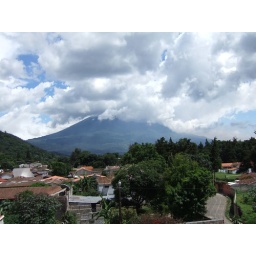
View from the roof of my house in Antigua with Volcan Agua in the clouds at the south end of town.